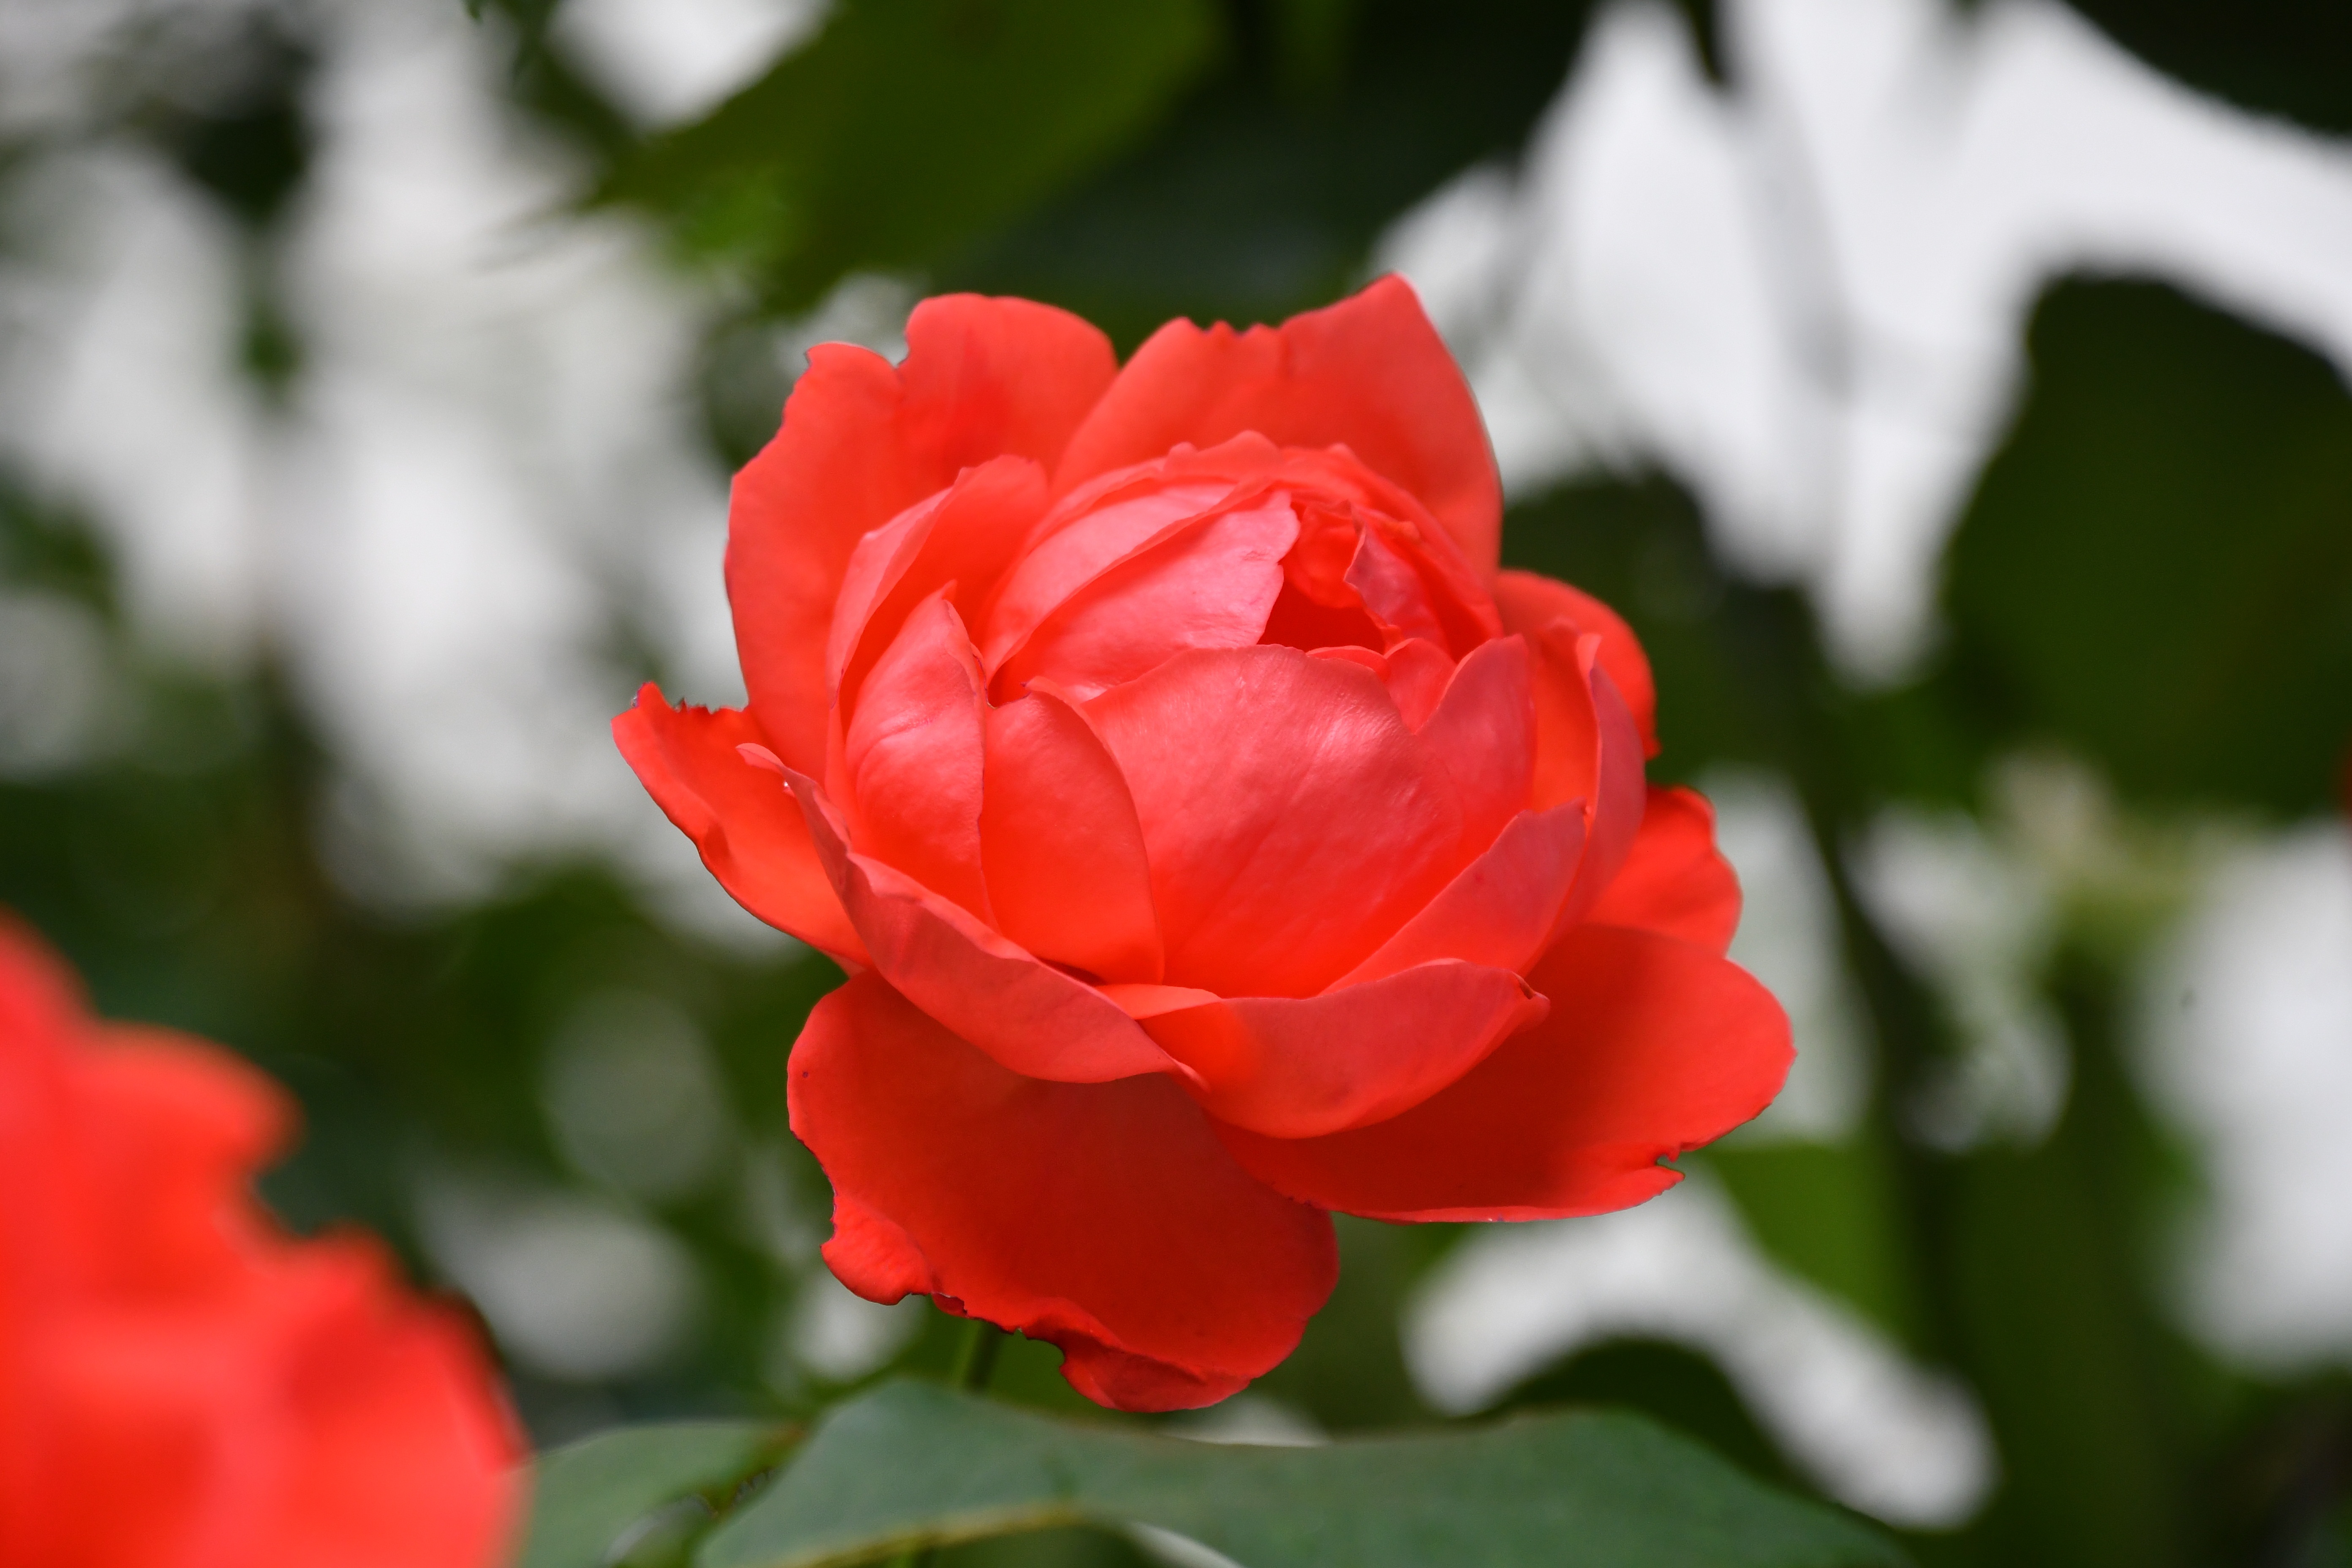
blossom, plant, flower, petal, love, rose, red, symbol, factory, botany, garden, flora, flowers, floribunda, macro photography, flowering plant, garden roses, rose family, red petals, plant stem, land plant